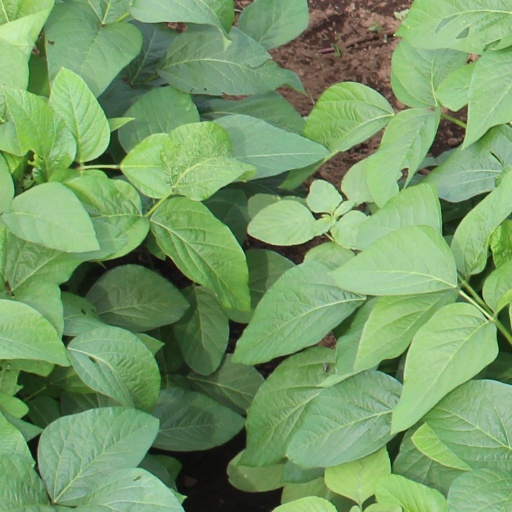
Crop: soybean